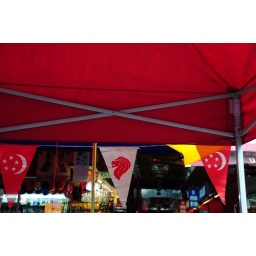
Nondescript to viewer, but "Singa"pore lion in red